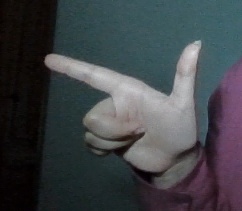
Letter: yaa